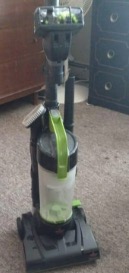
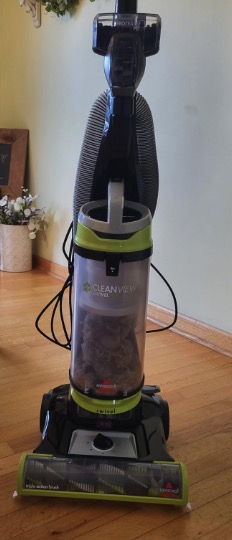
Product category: items_vacuum
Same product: no